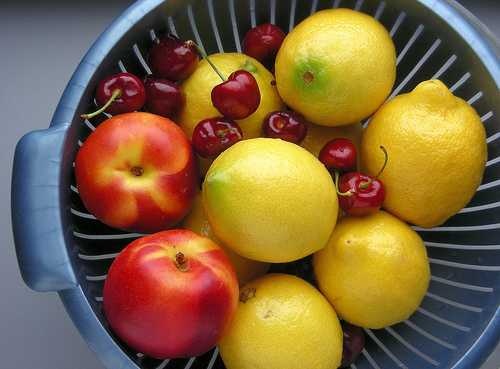
Label: Lemon